BANDUNG 2017 World Stamp Exhibition

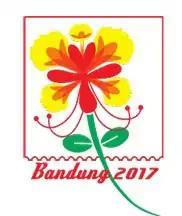
Exhibition logo

The BANDUNG 2017 Specialized World Stamp Exhibition was an international stamp exhibition held 3–7 August 2017 at the Trans Studio Convention Center in Bandung, Indonesia. The exhibition was granted patronage from the Fédération Internationale de Philatélie (FIP).